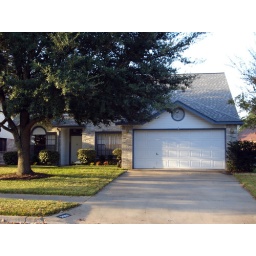
You can hardly see the house due to the huge tree in the front yard.